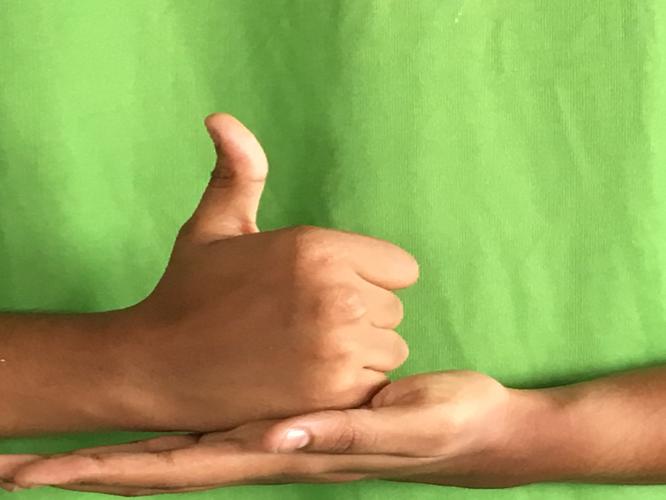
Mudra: Shivalinga
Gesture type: double_hand